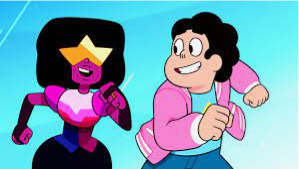
Portrait style: Cartoon Portrait